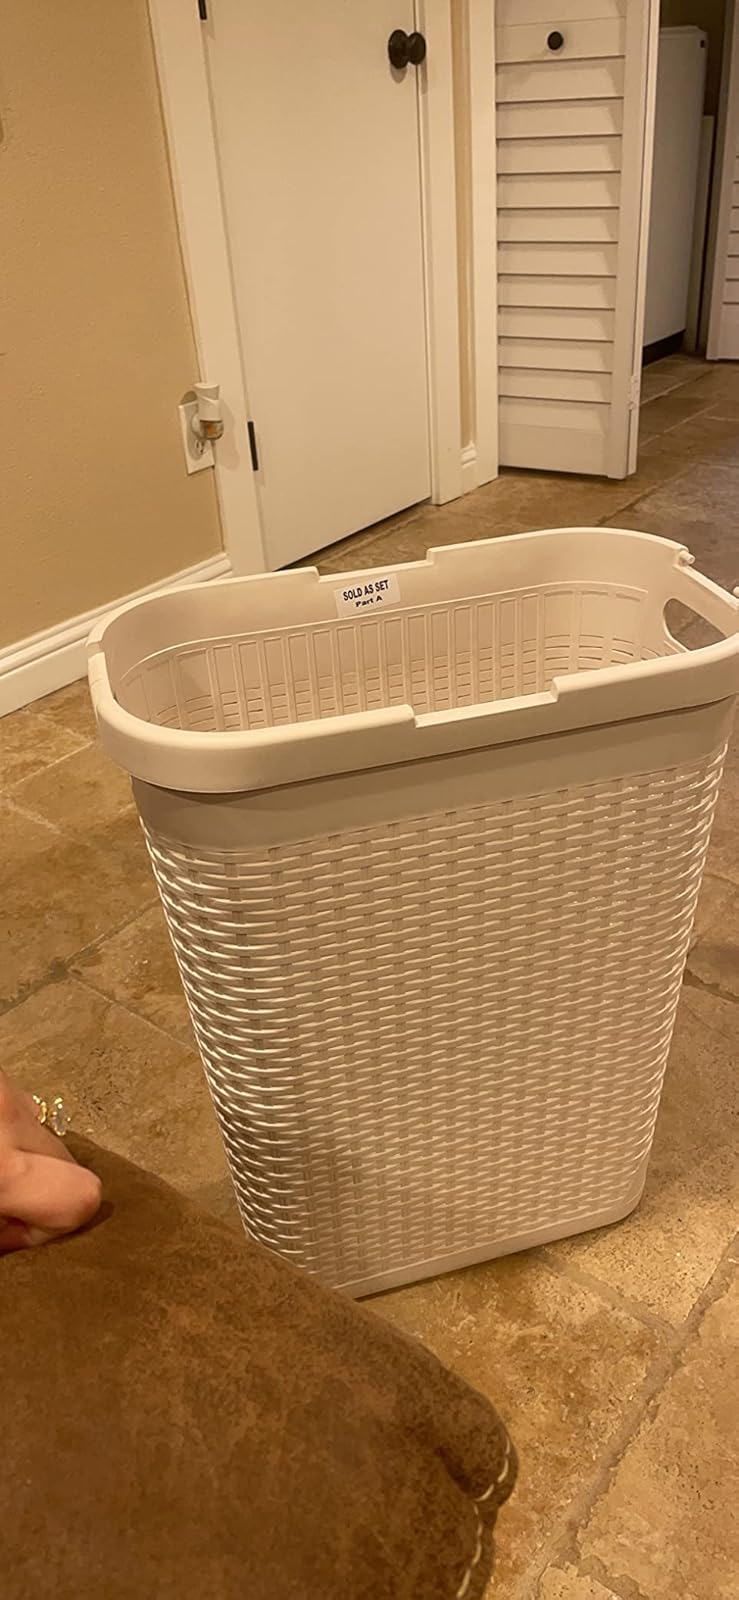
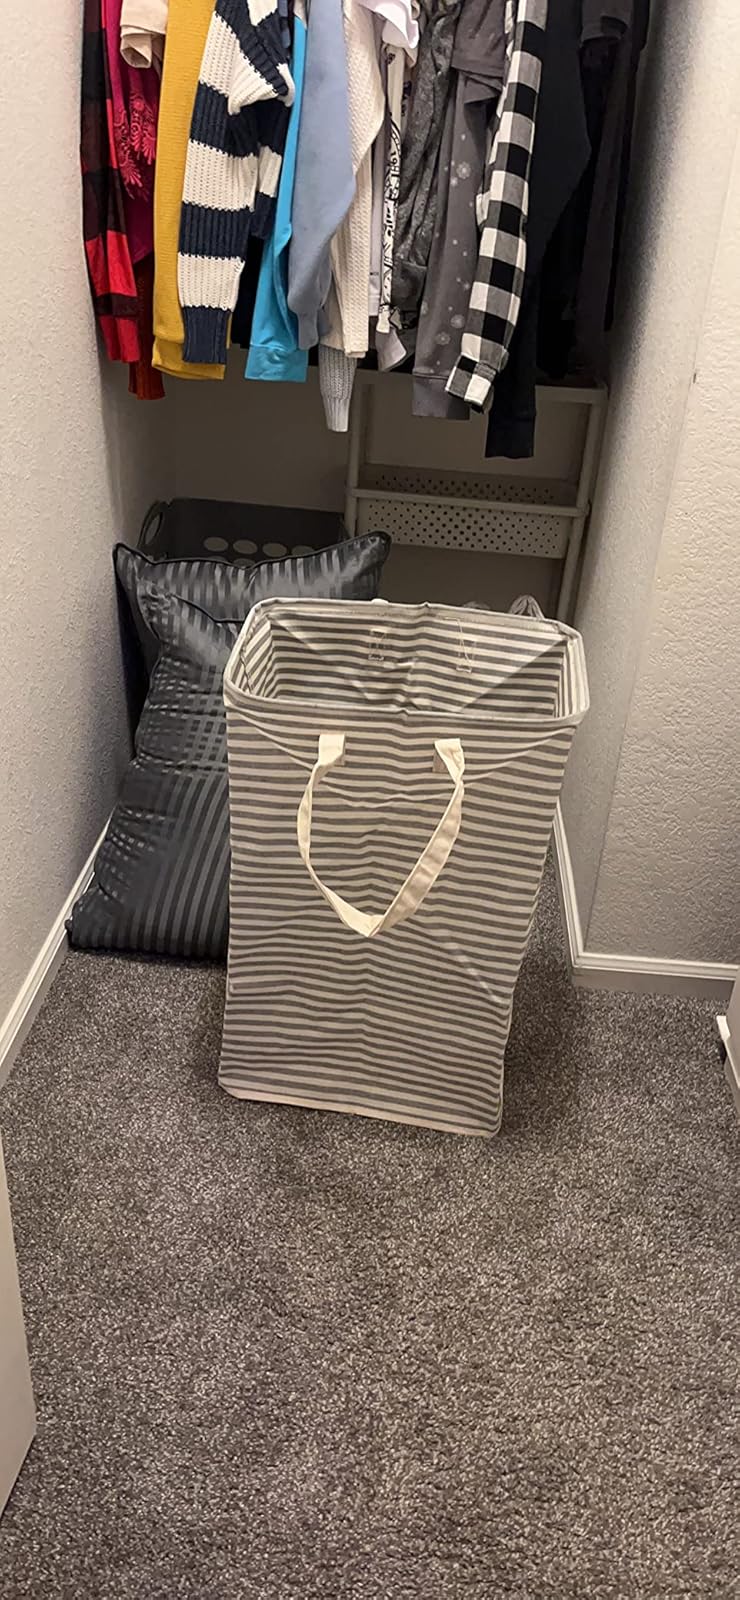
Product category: items_hamper
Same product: no